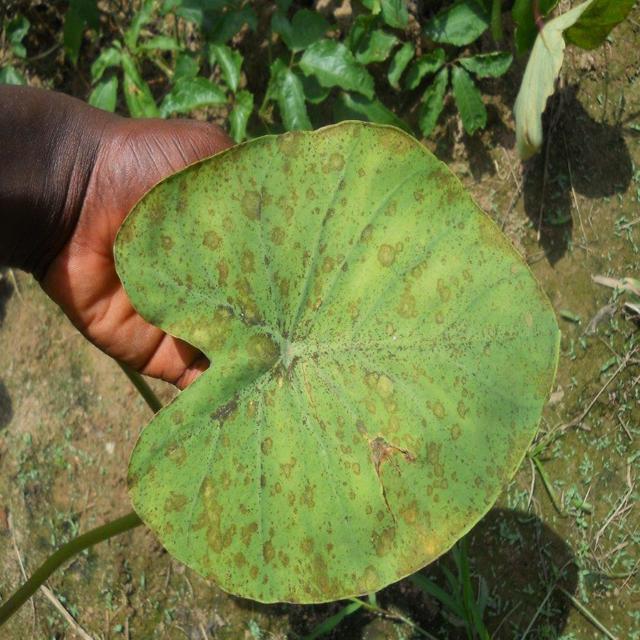
Label: Mid_Blight